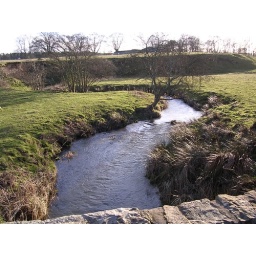
Its all water under the bridge